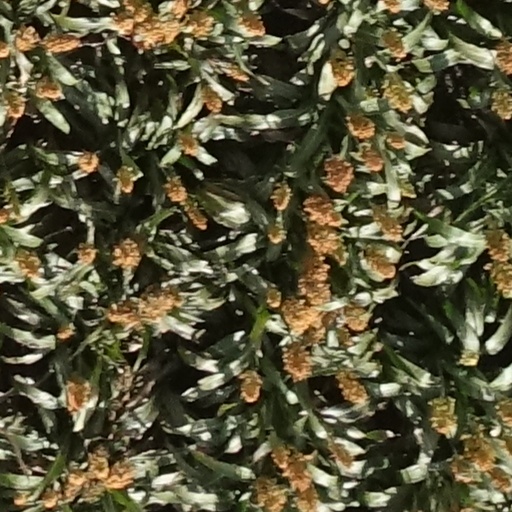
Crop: sorghum